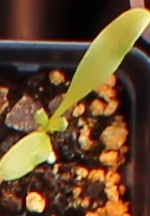
Label: Sugar beet